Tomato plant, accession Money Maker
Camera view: bottom (45 deg); turntable rotation: 330 degrees
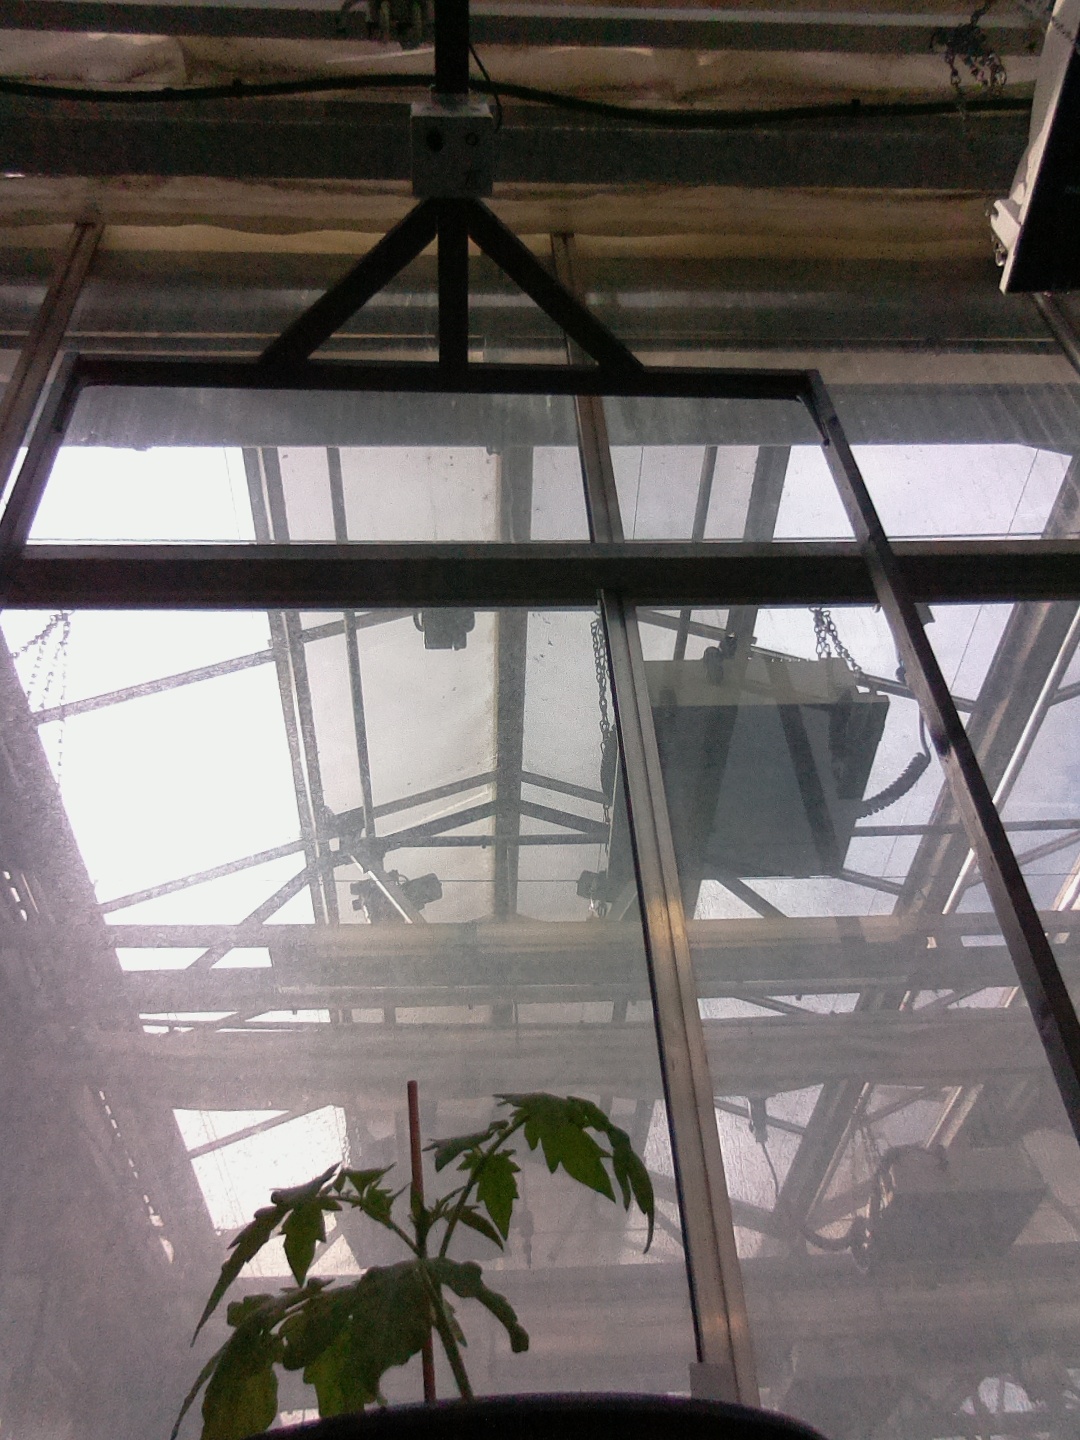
BBCH growth stage 13: 6 of true leaves visible